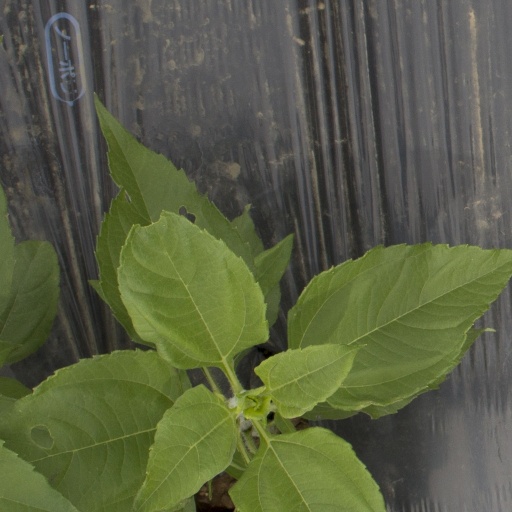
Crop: Jerusalem artichoke